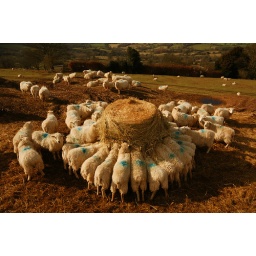
sheep going mad for fresh hay on a field near nordy bank